Benjamin Boyd

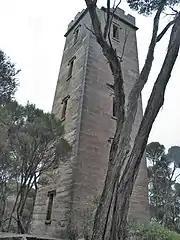

In October 1840, when Boyd wrote to the Colonial Office seeking support for the Royal Bank of Australia, he also enquired about the attitude the government would hold toward a hypothetical republic in the South Seas. Secretary of State for War and the Colonies Lord John Russell replied that he did not feel that he could "enter into any engagement on behalf of H. M. Government at present."